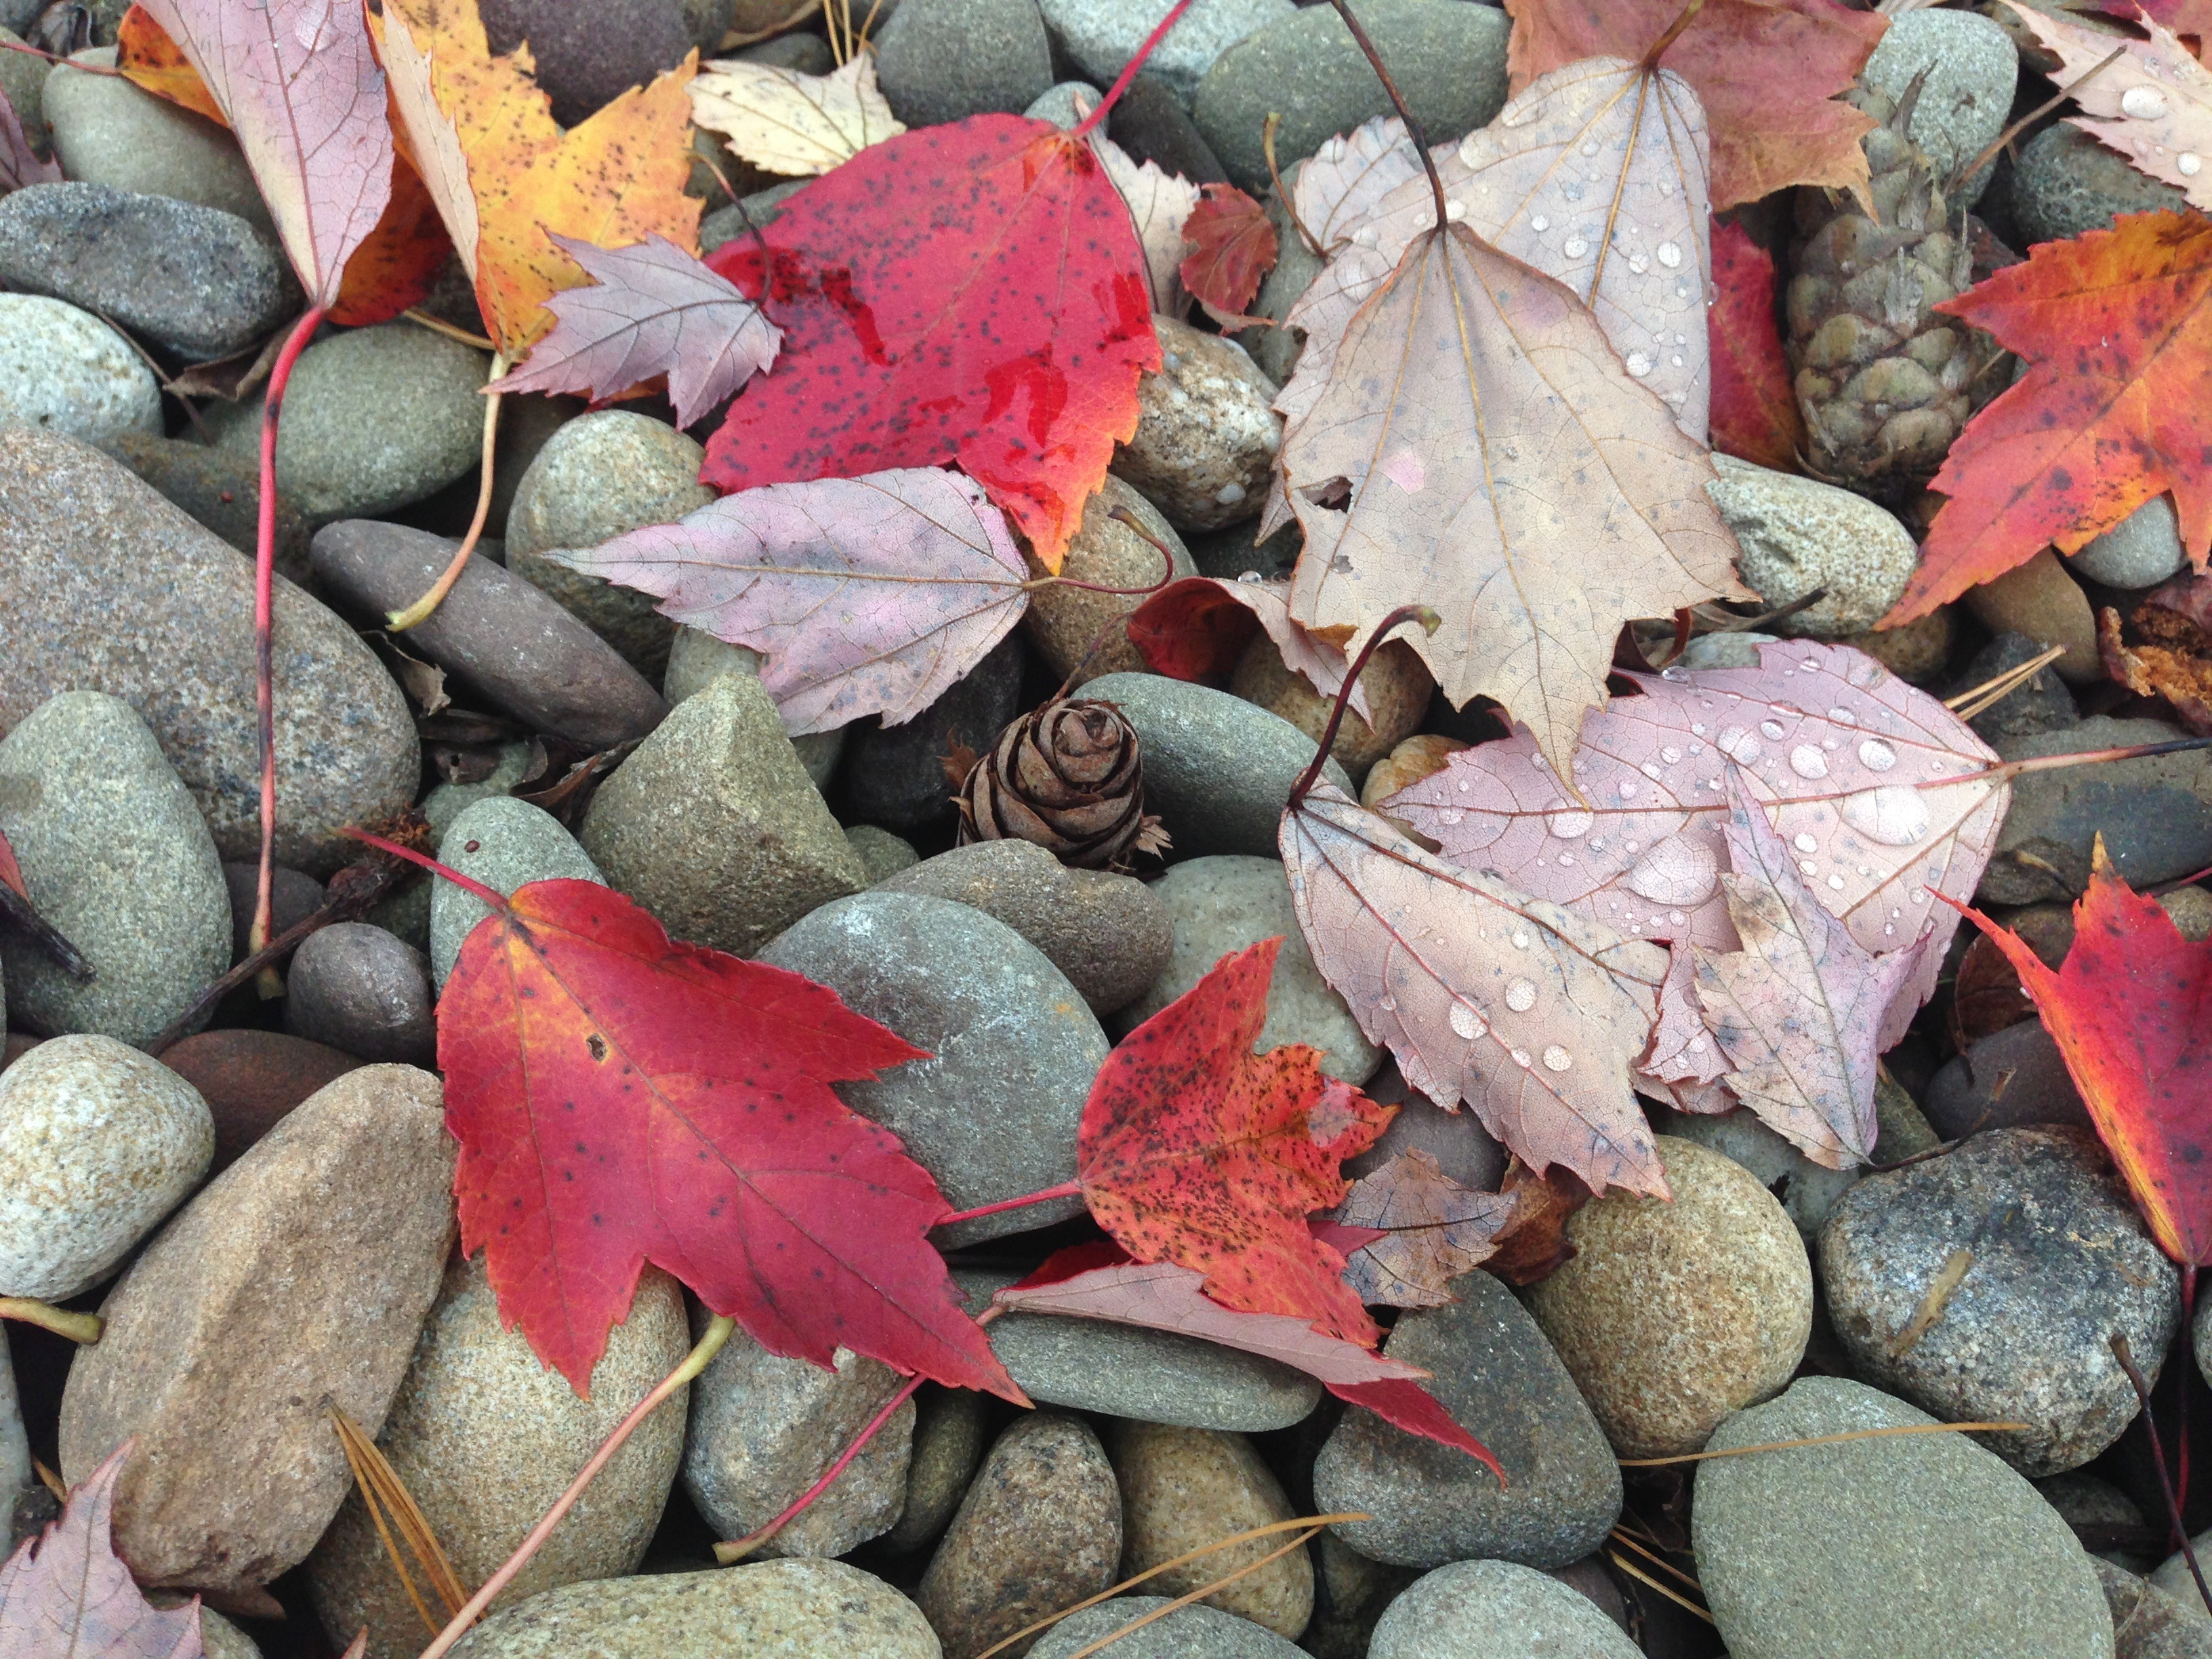
rock, plant, leaf, fall, flower, petal, stone, red, color, autumn, soil, season, leaves, pebbles